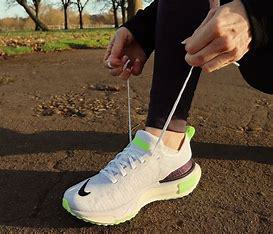
Brand: Nike
Model: Invincible 3